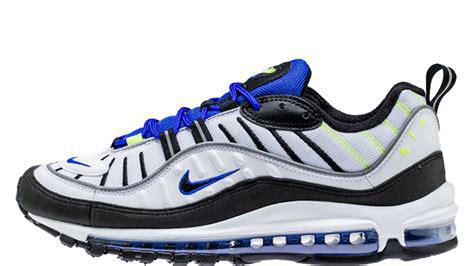
Brand: Nike
Model: Air Max 98